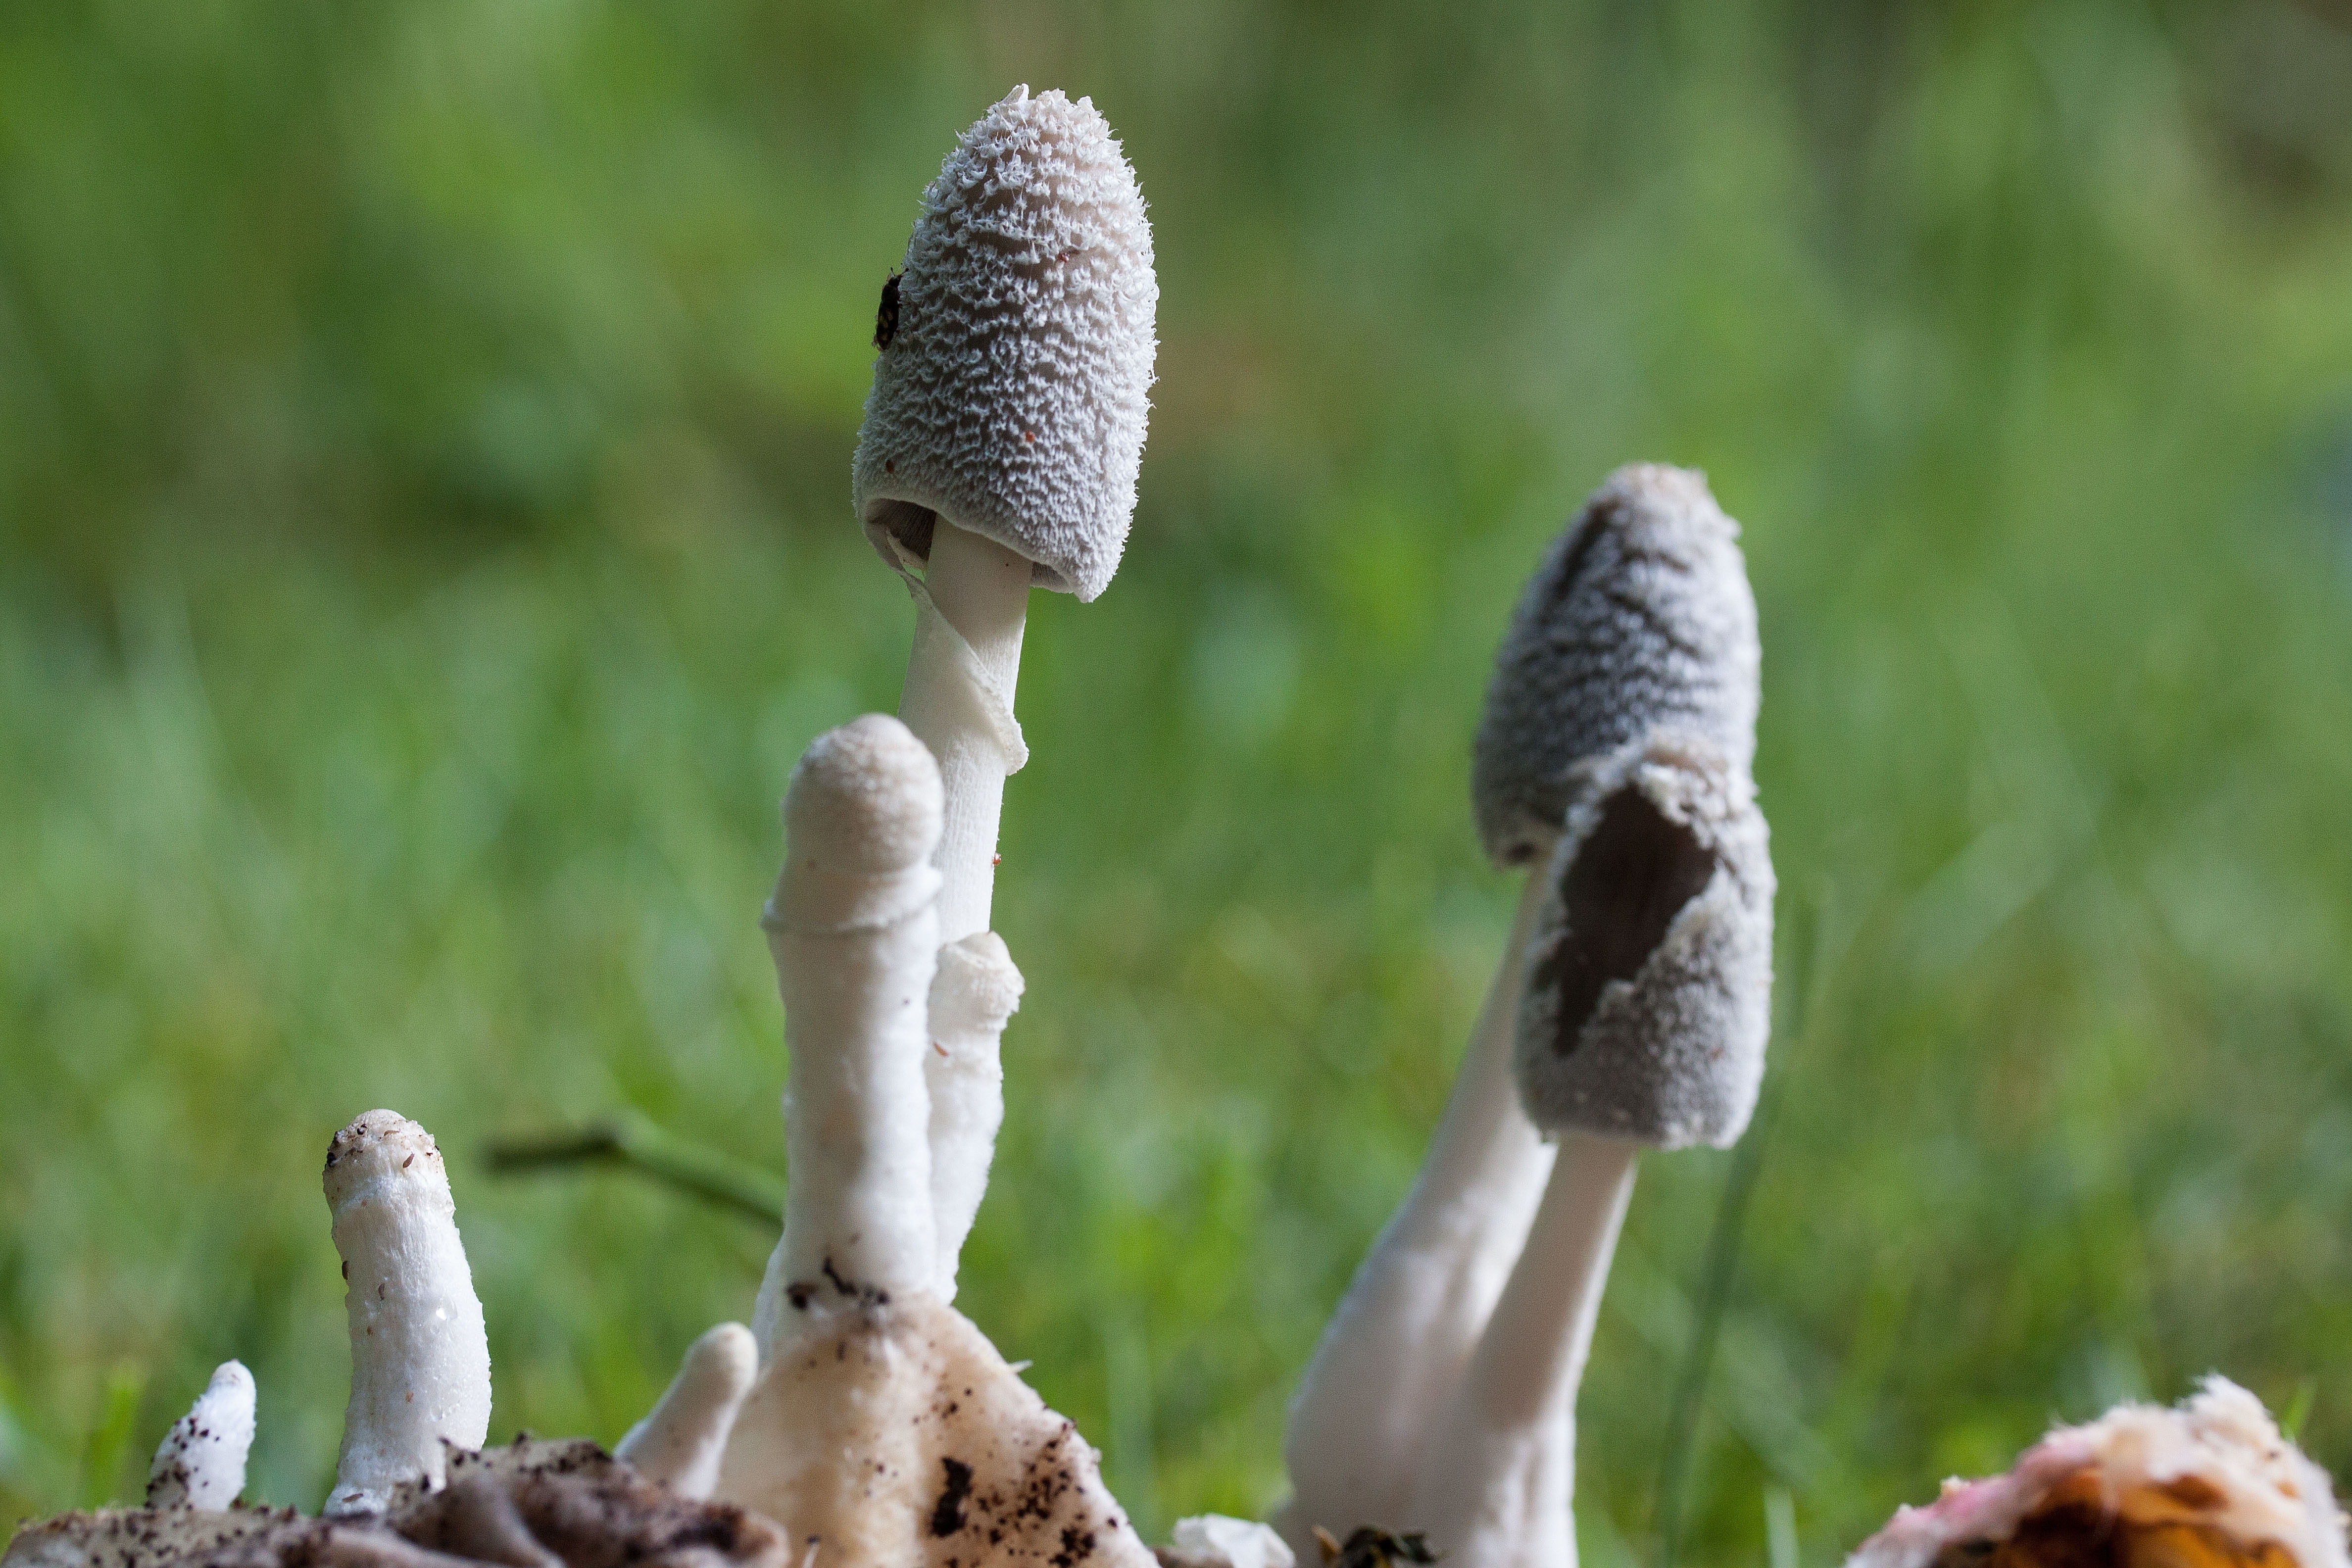
nature, branch, white, flower, wildlife, insect, mushroom, flora, fauna, close up, fungus, filigree, agaricus, macro photography, oyster mushroom, edible mushroom, composting, agaricomycetes, agaricaceae, flocked, compost mushroom